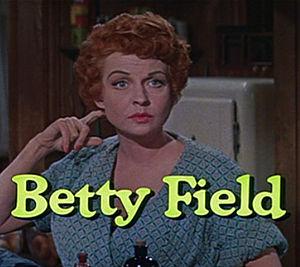
Betty Field est une actrice américaine, née à Boston le 8 février 1913, morte d'une hémorragie cérébrale à Hyannis le 13 septembre 1973.